MHETase

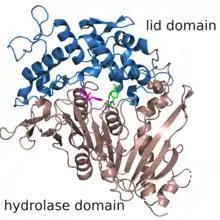
MHETase ribbon diagram. The hydrolase domain is shown in brown including the catalytic rsidues in magenta. The lid domain is shown in blue. The substrate analogue monohydroxyethylterphthalamide is shown in green.

The enzyme MHETase is a hydrolase, which was discovered in 2016. It cleaves 2-hydroxyethyl terephthalic acid, the PET degradation product by PETase, to ethylene glycol and terephthalic acid. This pair of enzymes, PETase and MHETase, enable the bacterium "Ideonella sakaiensis" to live on the plastic PET as sole carbon source.